La Selle-la-Forge

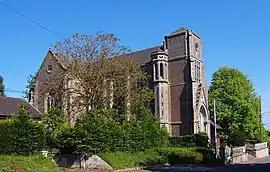
The church in La Selle-la-Forge

La Selle-la-Forge is a commune in the Orne department in north-western France.